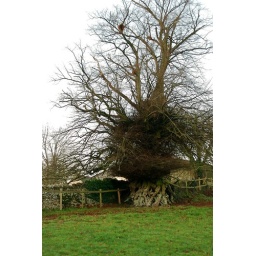
Unusual tree in field